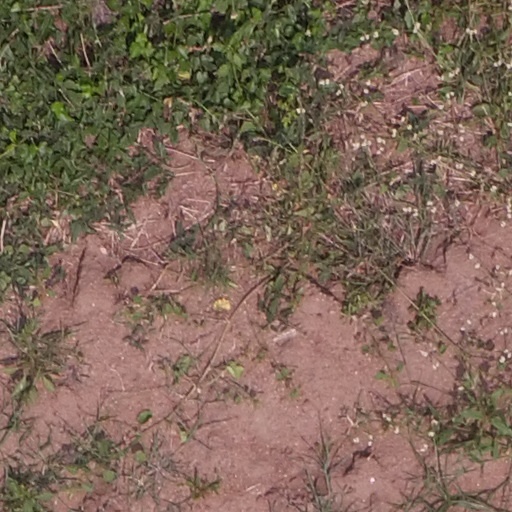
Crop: maize; corn